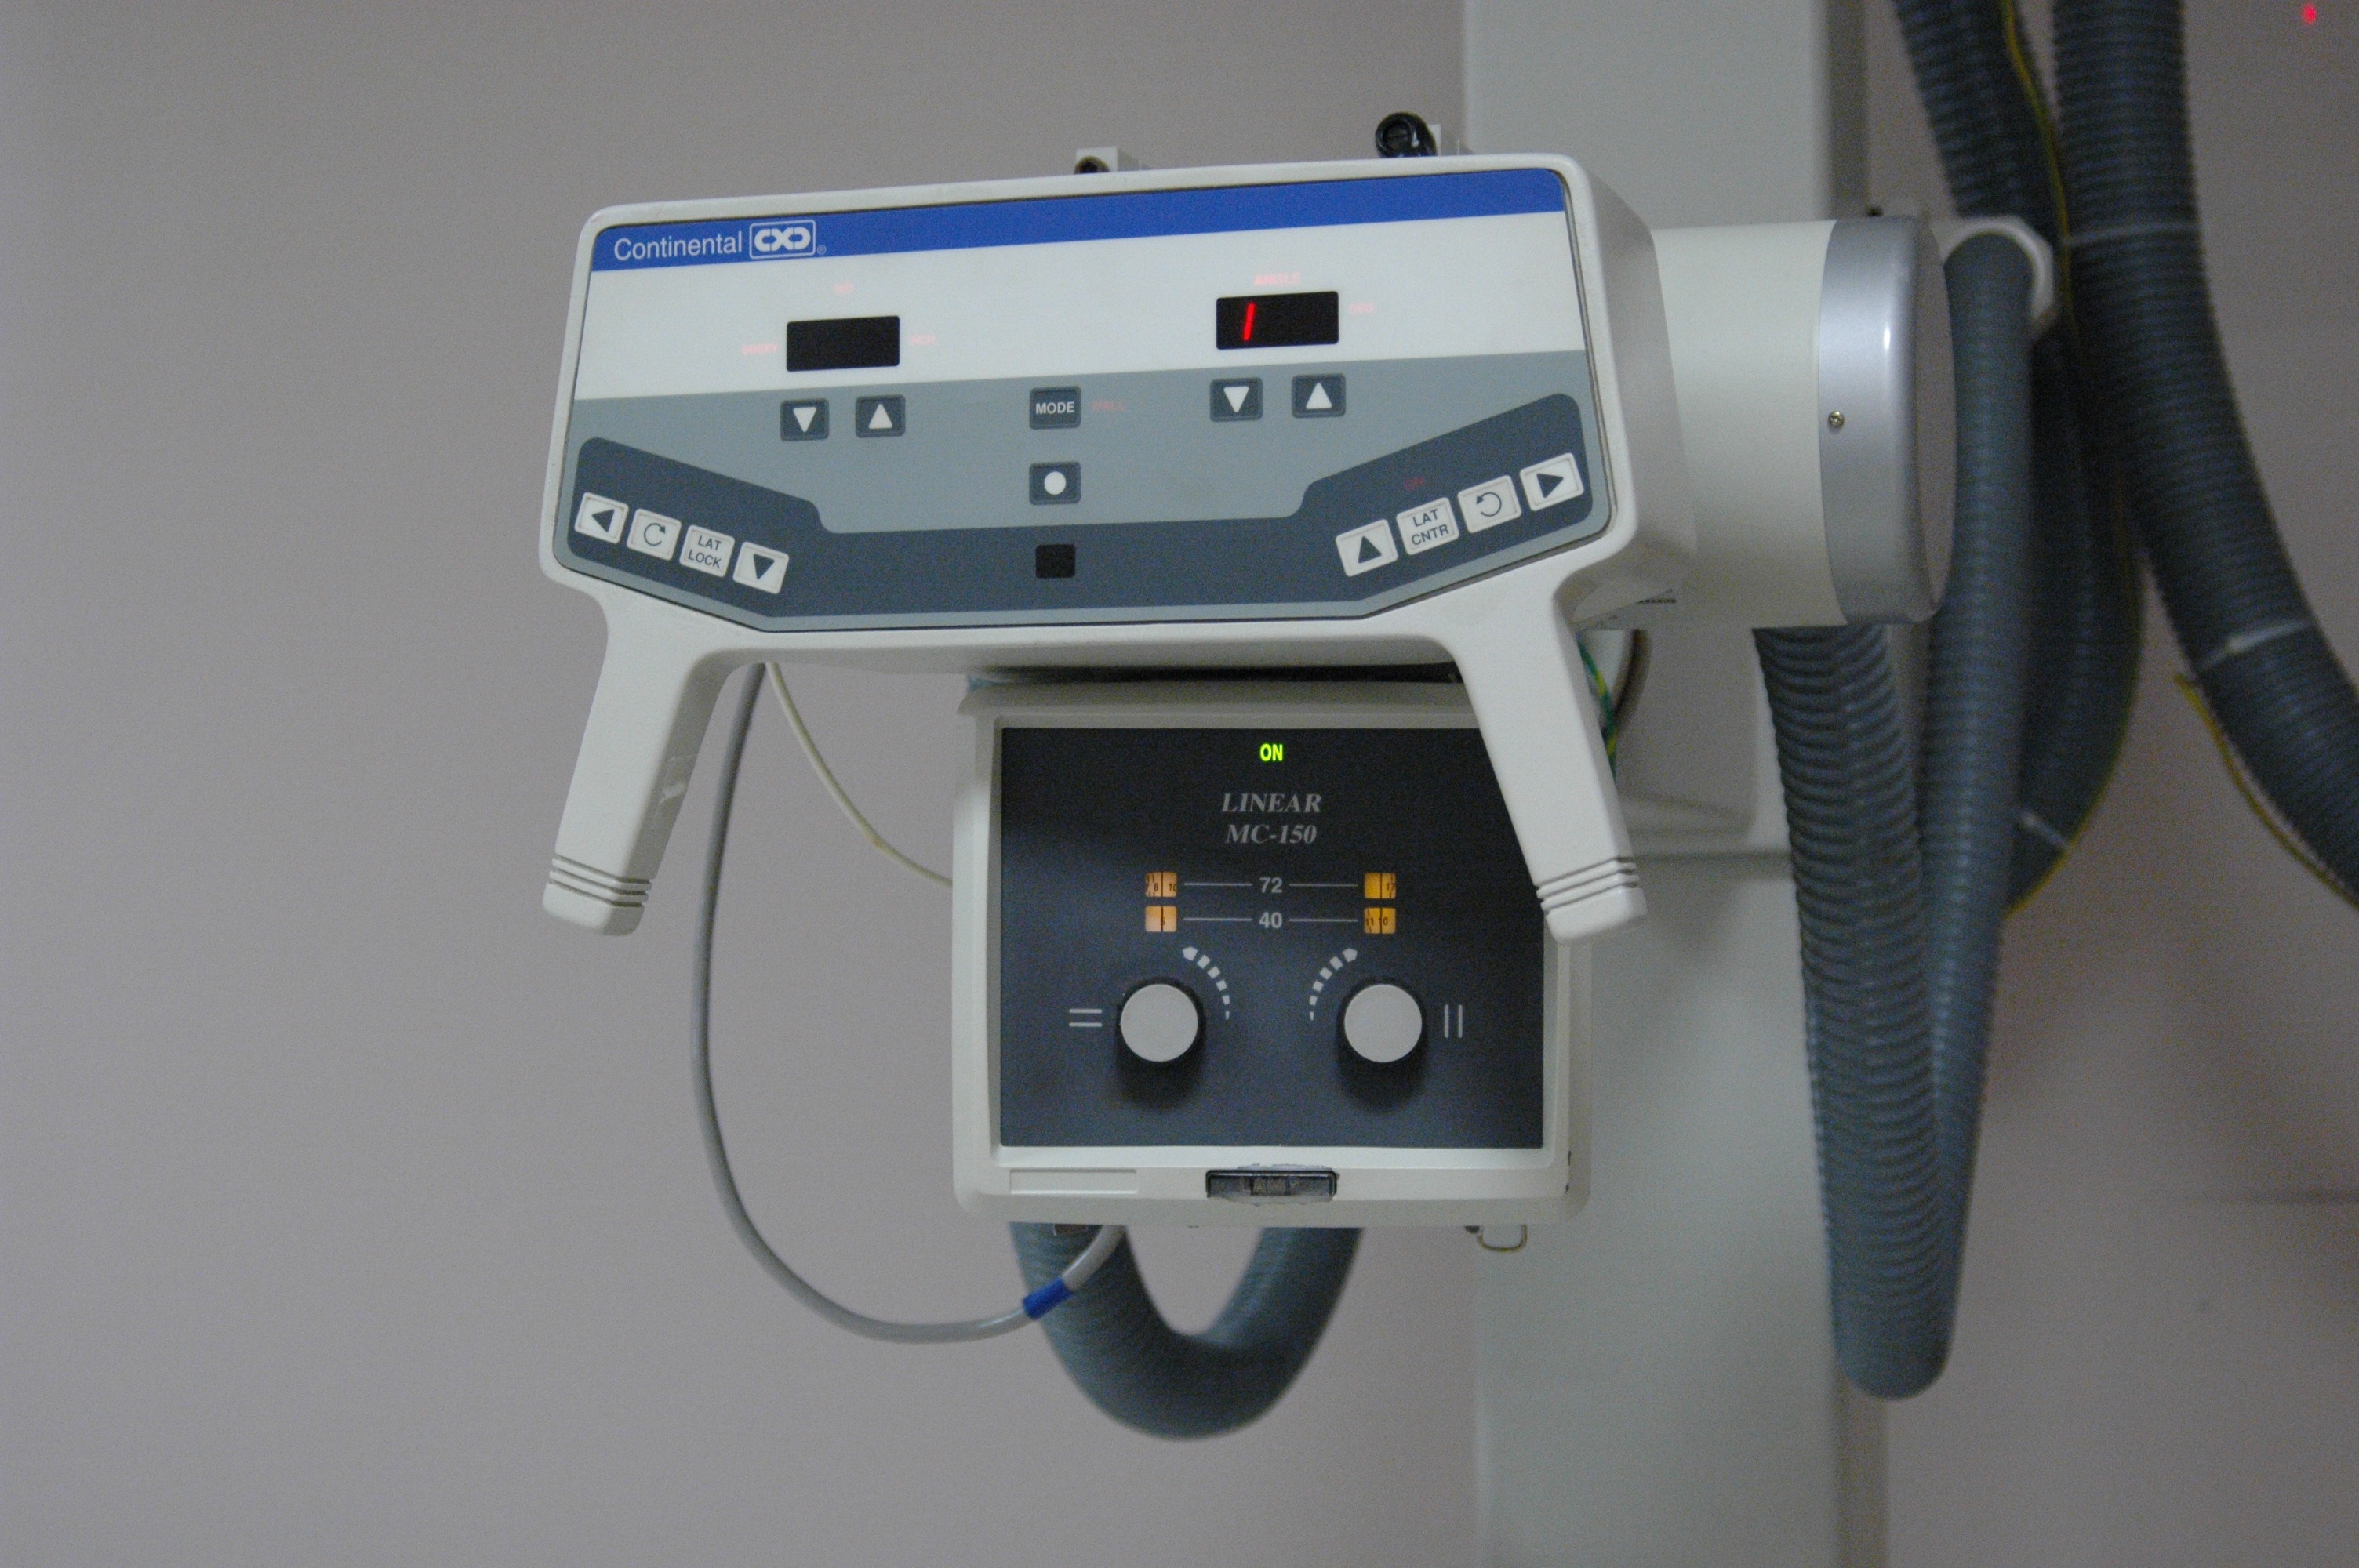
technology, equipment, machine, laser, product, medical, apparatus, x ray, xray, x ray machine